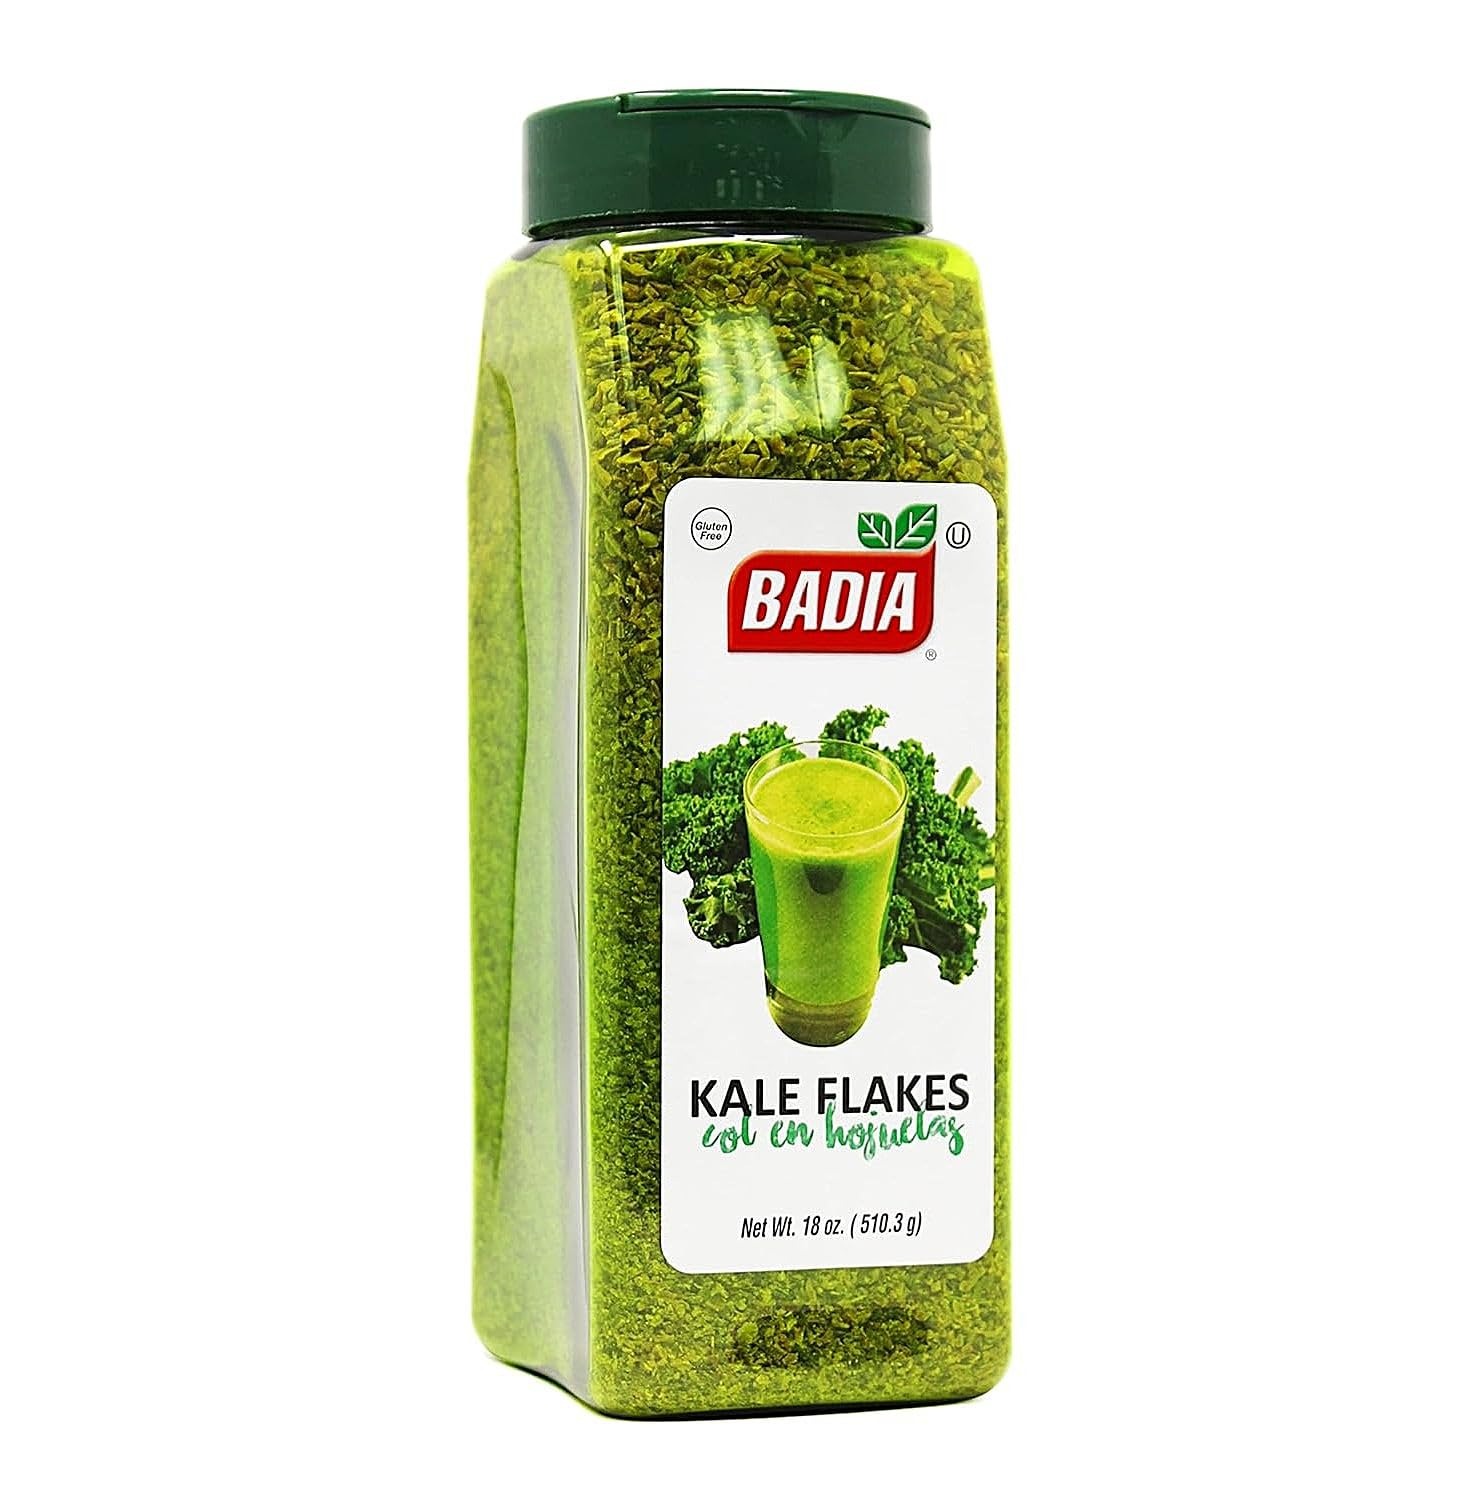
Item Name: Kale Flakes – 18 oz
Bullet Point: Gluten Free
Value: 18.0
Unit: Ounce

Price: 26.99